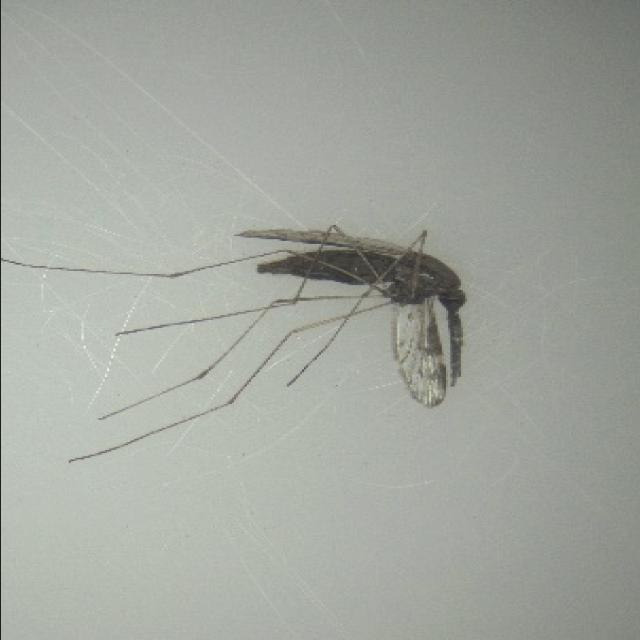
Species: anopheles_sinensis